Chemosh

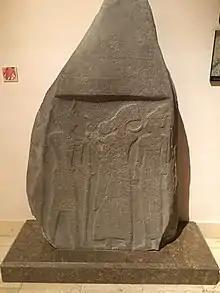
The Al-Balu' Stele, depicting a god, possibly Chemosh, handing a scepter to a Moabite king wearing a Shasu headdress.

Chemosh was likely the masculine deity represented in the Baluʿa Stele, in which he is depicted as handing a sceptre to a Moabite king.